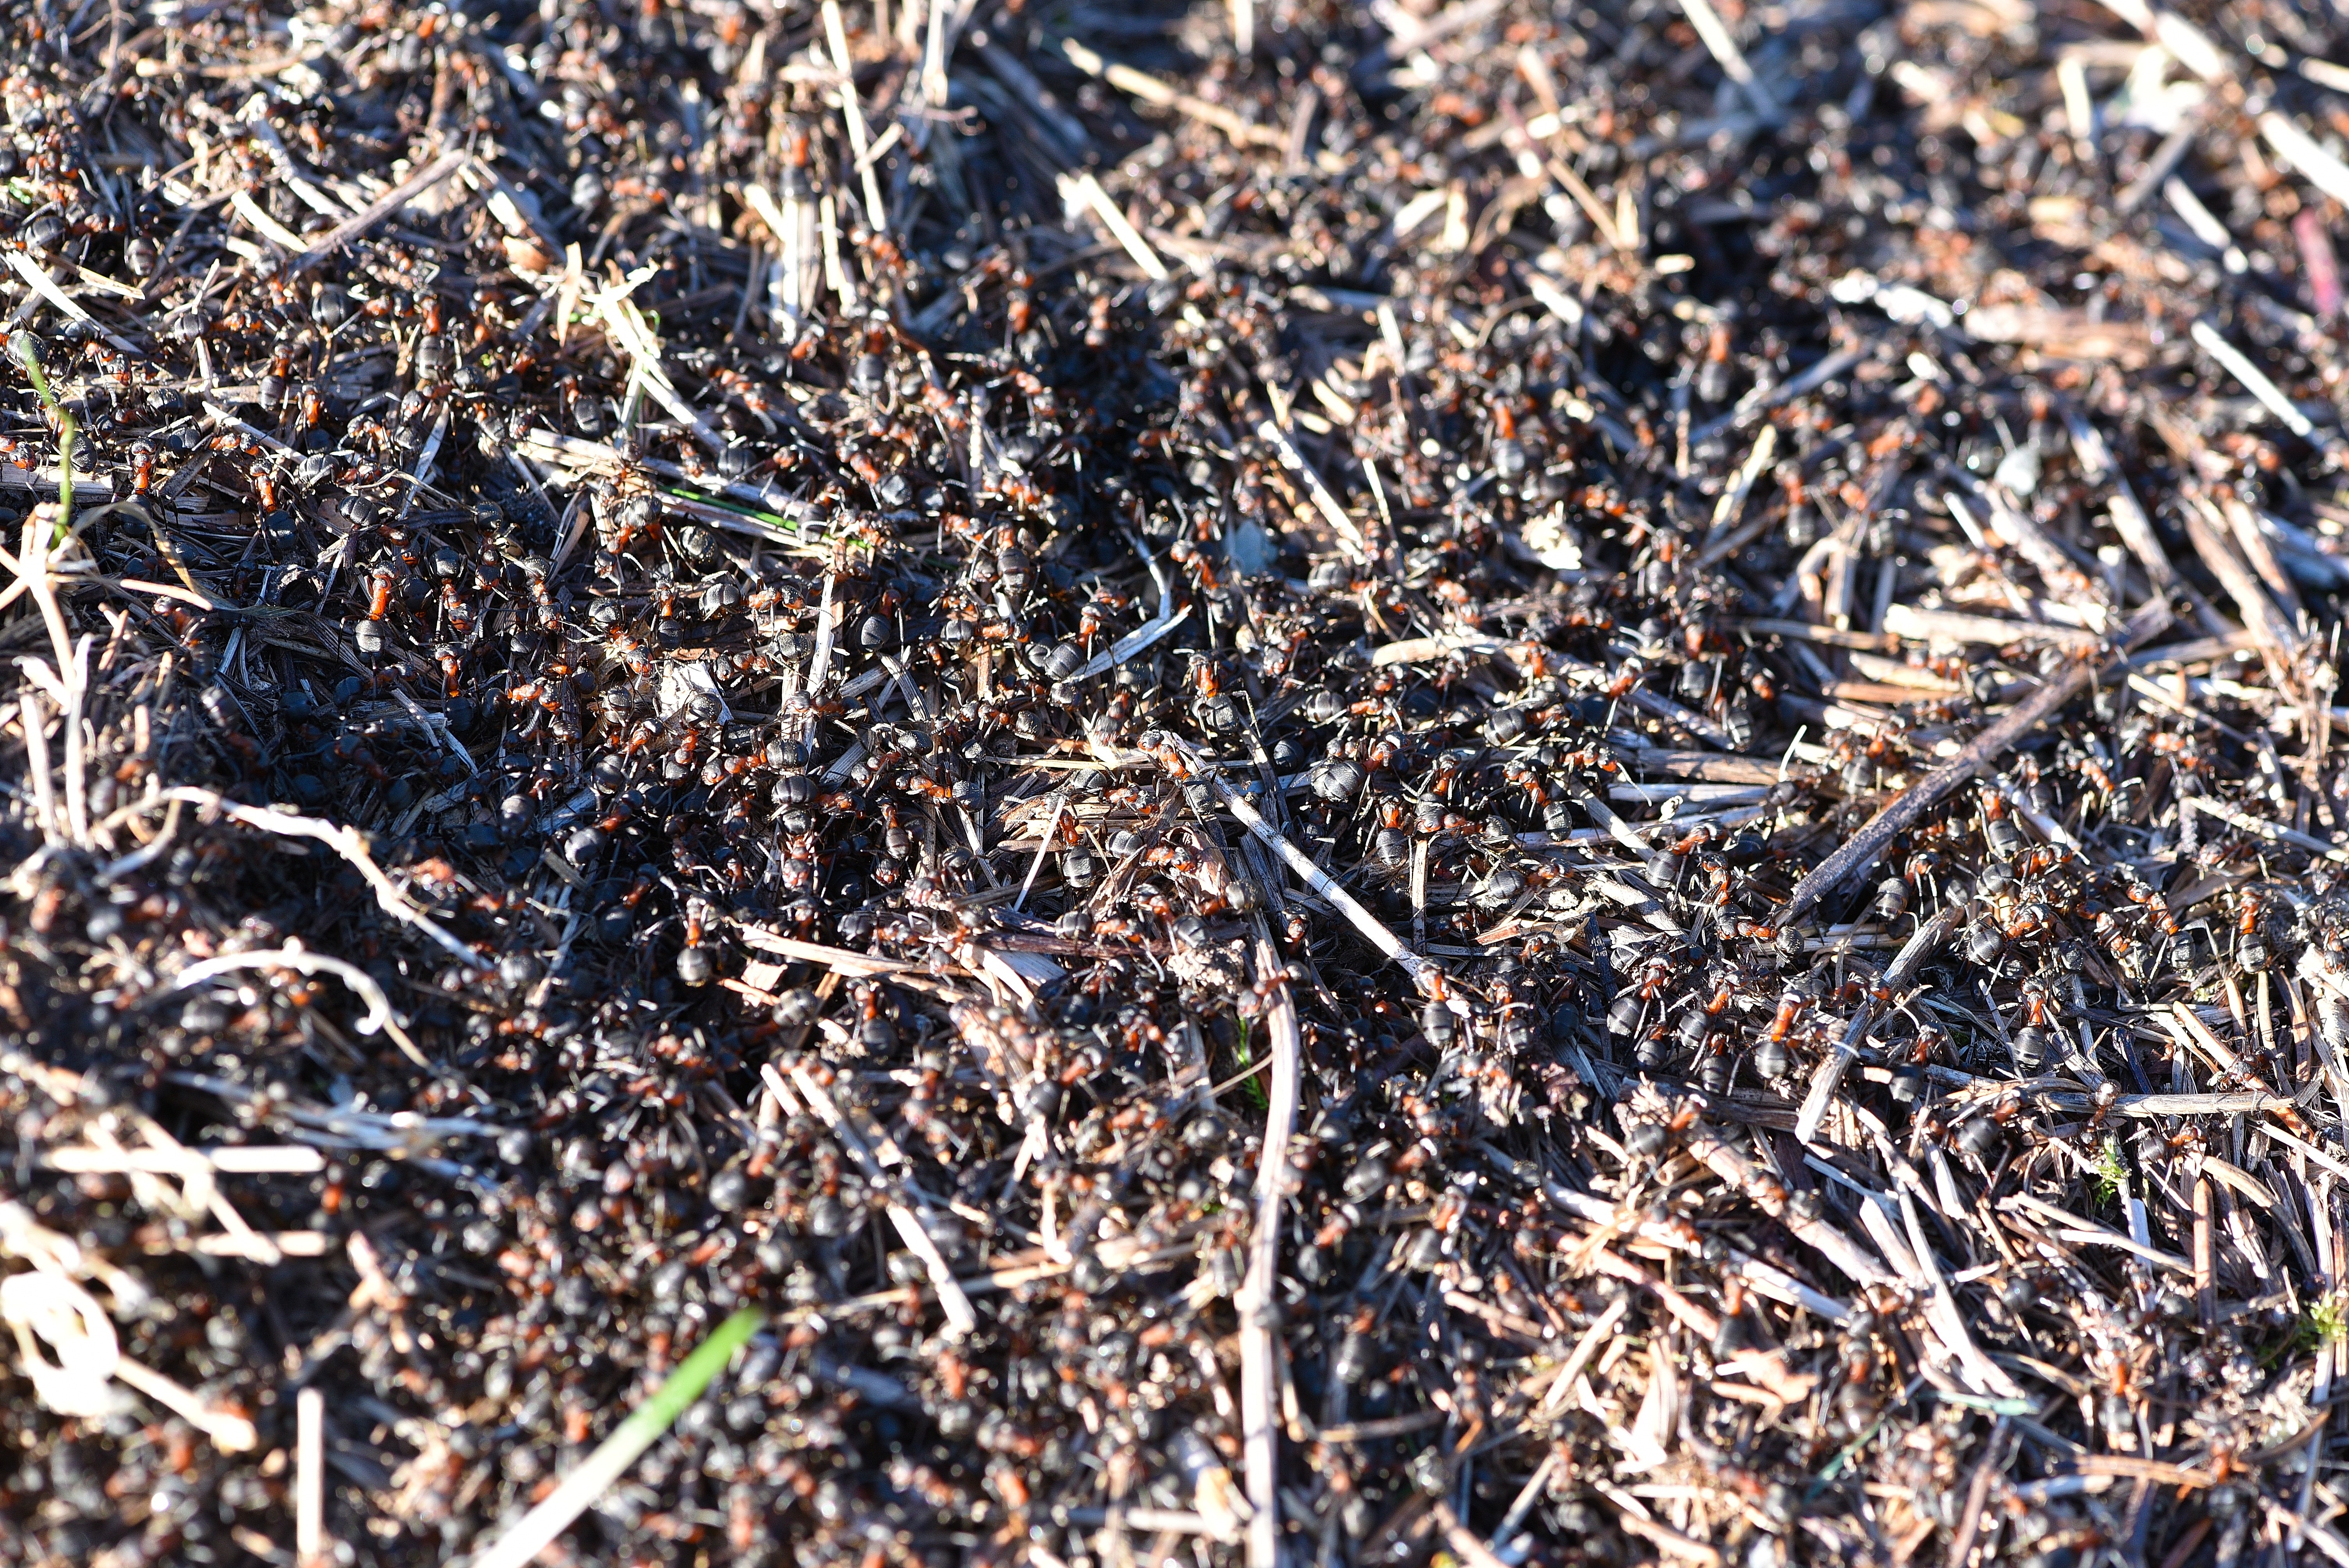
nature, grass, branch, plant, lawn, leaf, crop, insect, soil, close, thread, ant, ants, mulch, anthill, ant hill, grass family